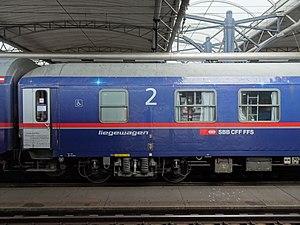
Nightjet est une catégorie de trains de nuit pour passagers gérés par les Chemins de fer fédéraux autrichiens. Introduit en décembre 2016 et appliqué le 11 décembre 2016, ce service a remplacé certains services CityNightLine après l'annonce par la Deutsche Bahn de l'arrêt de leur exploitation